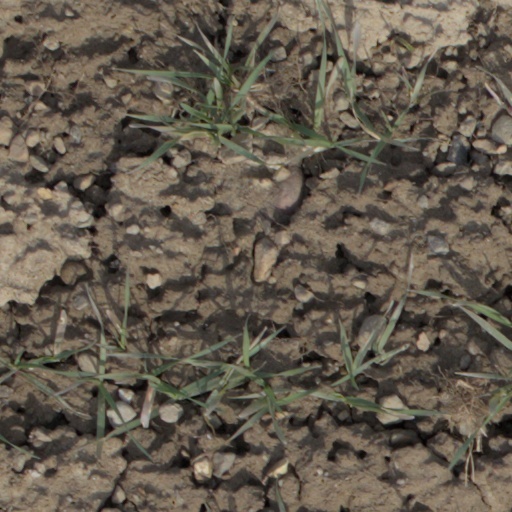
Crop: wheat